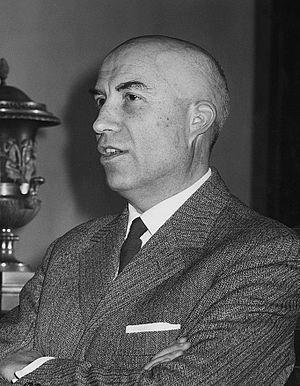
Gianfranco Miglio, né le 11 janvier 1918 et mort le 10 août 2001, est un juriste, constitutionnaliste, politologue, et homme politique italien qui a dirigé pendant 30 ans la Faculté de Sciences Politiques à l'Université Catholique de Milan. Plus tard il fut élu au Sénat italien sur les listes de la Ligue du Nord, mais en qualité de membre indépendant. Il était surnommé Prufésur, soit Le Professeur en lombard, en référence à son rôle et à son histoire.